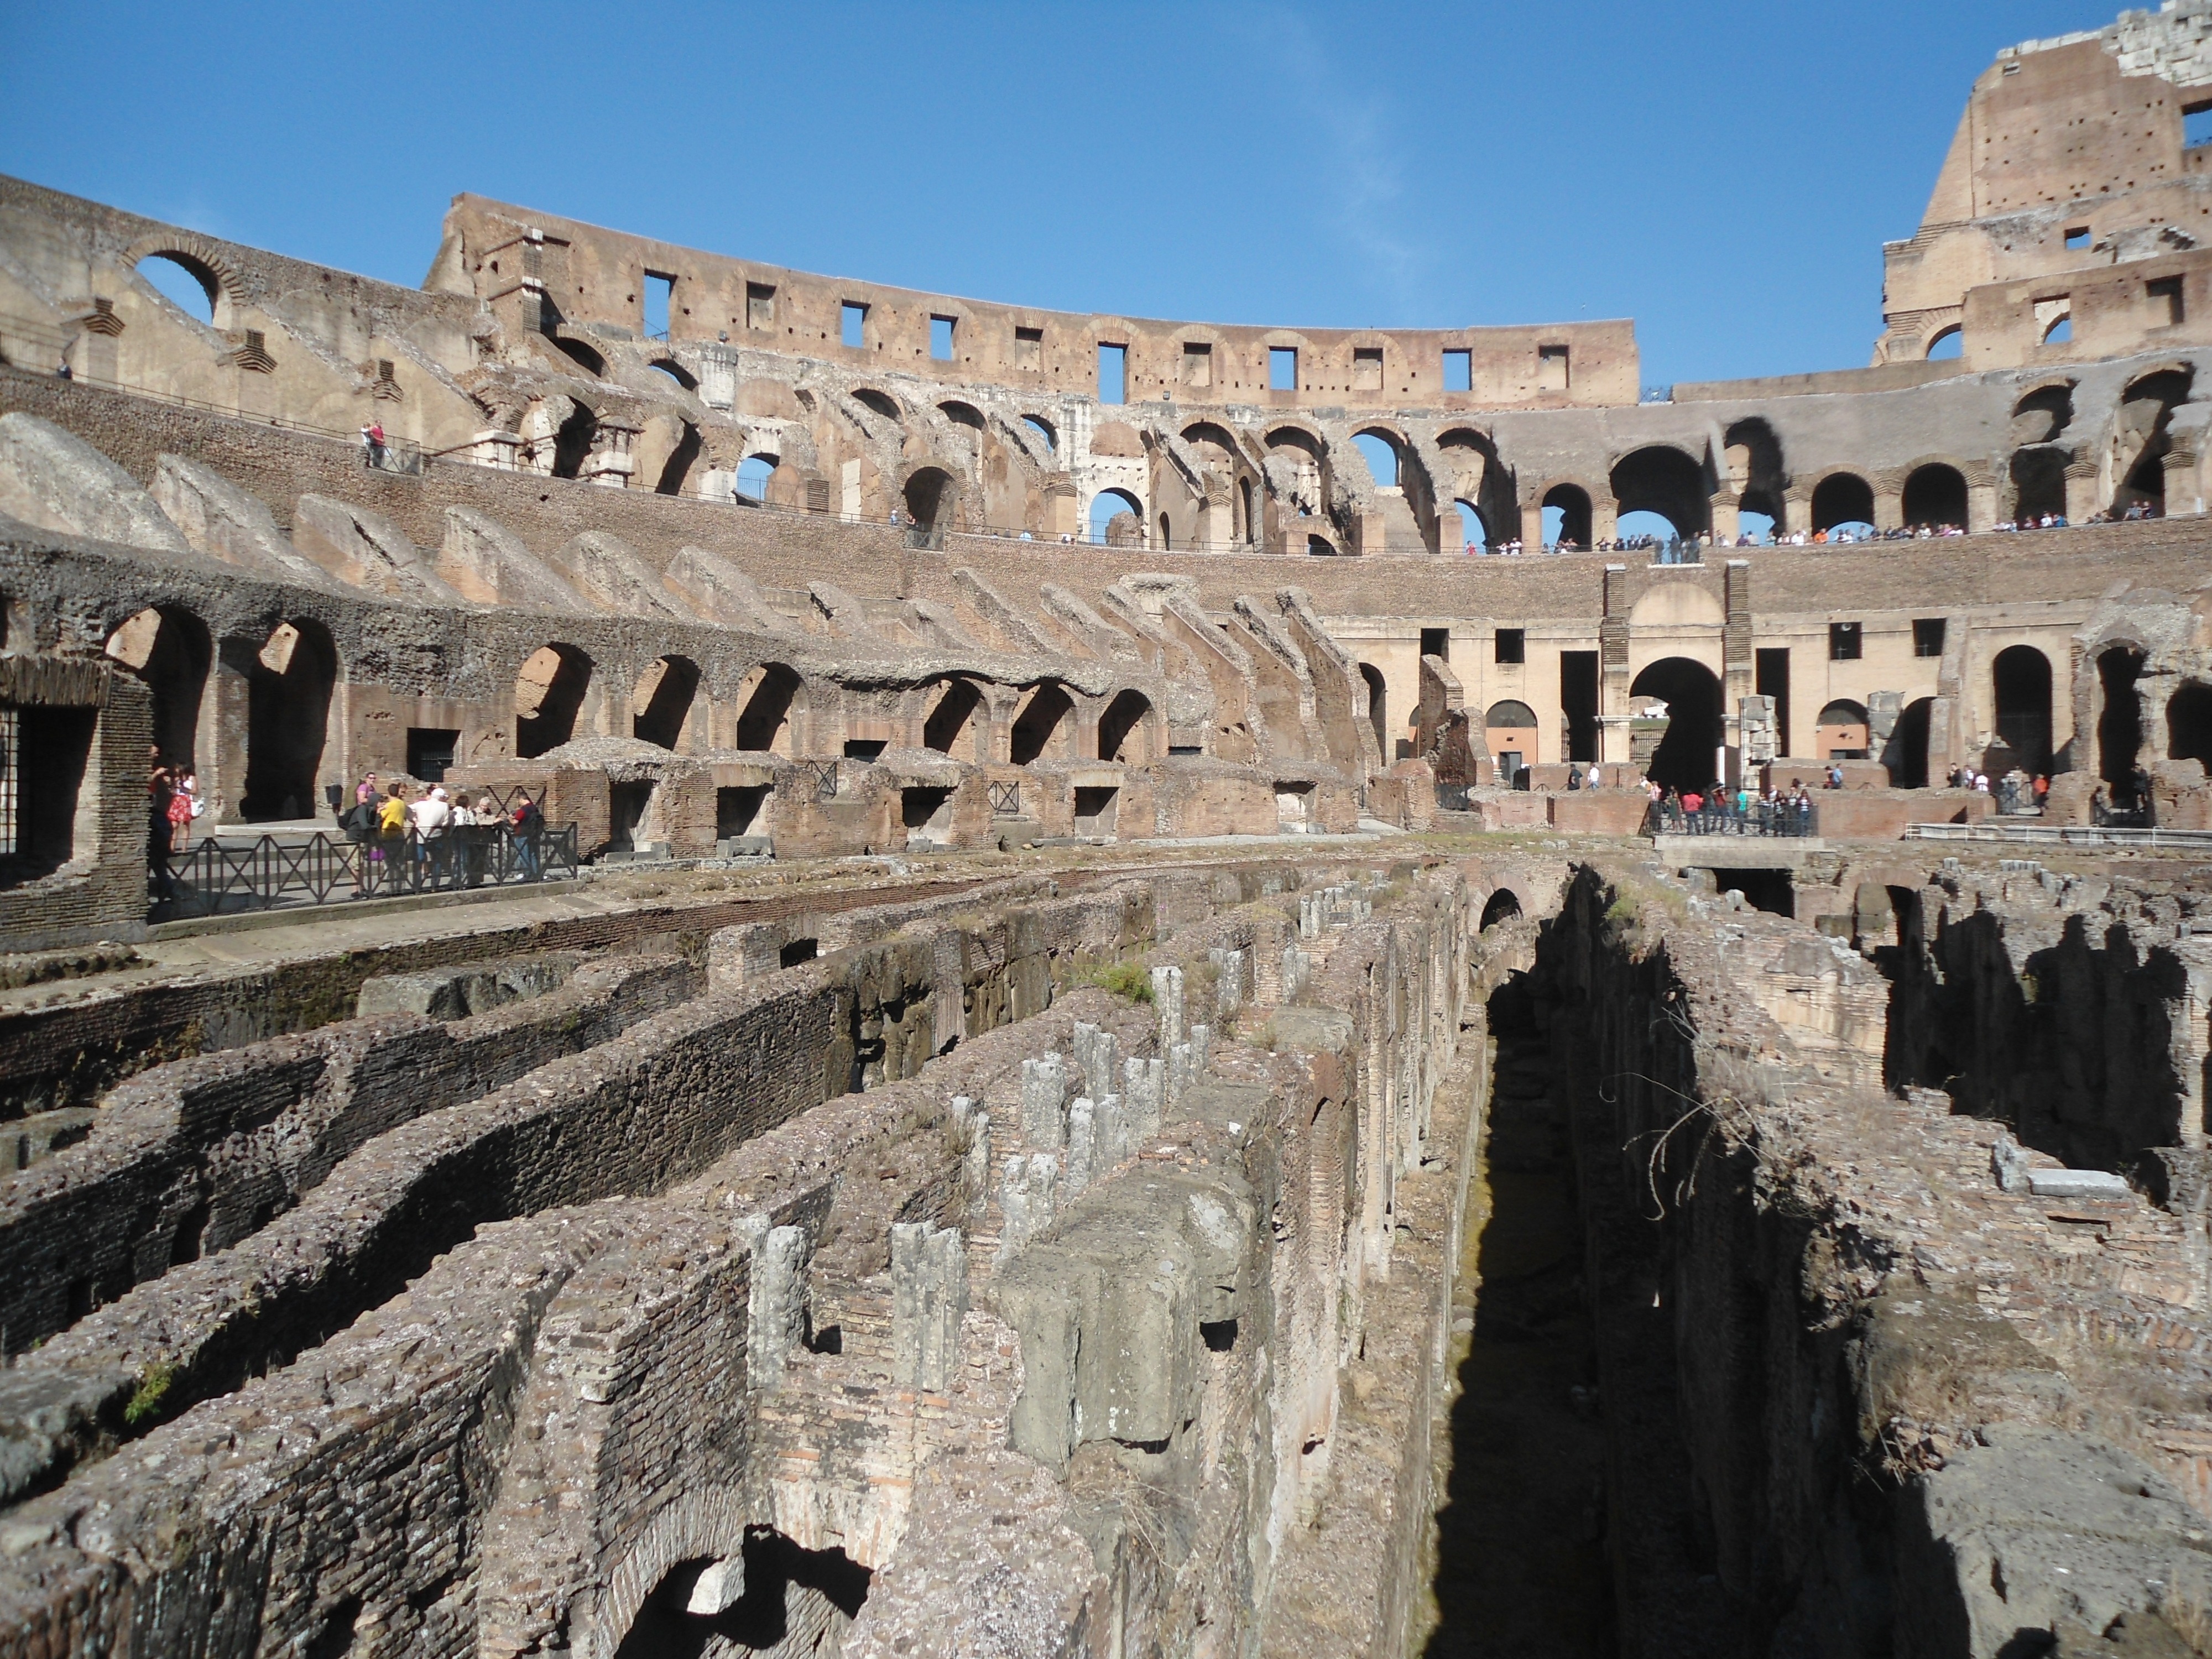
city, travel, arch, ancient, landmark, italy, historic, tourism, colosseum, rome, amphitheatre, temple, ruins, roman, history, ancient rome, gladiators, coliseum, unesco world heritage site, historic site, ancient history, flavian amphitheatre, geographical feature, human settlement, ancient roman architecture